Schloss Ebnet

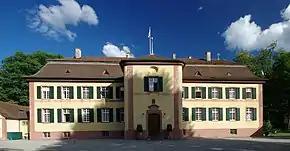
Main building

Schloss Ebnet is a baroque mansion in Ebnet, a district of Freiburg im Breisgau.